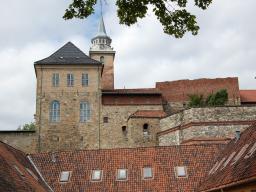
Label: Background_without_leaves